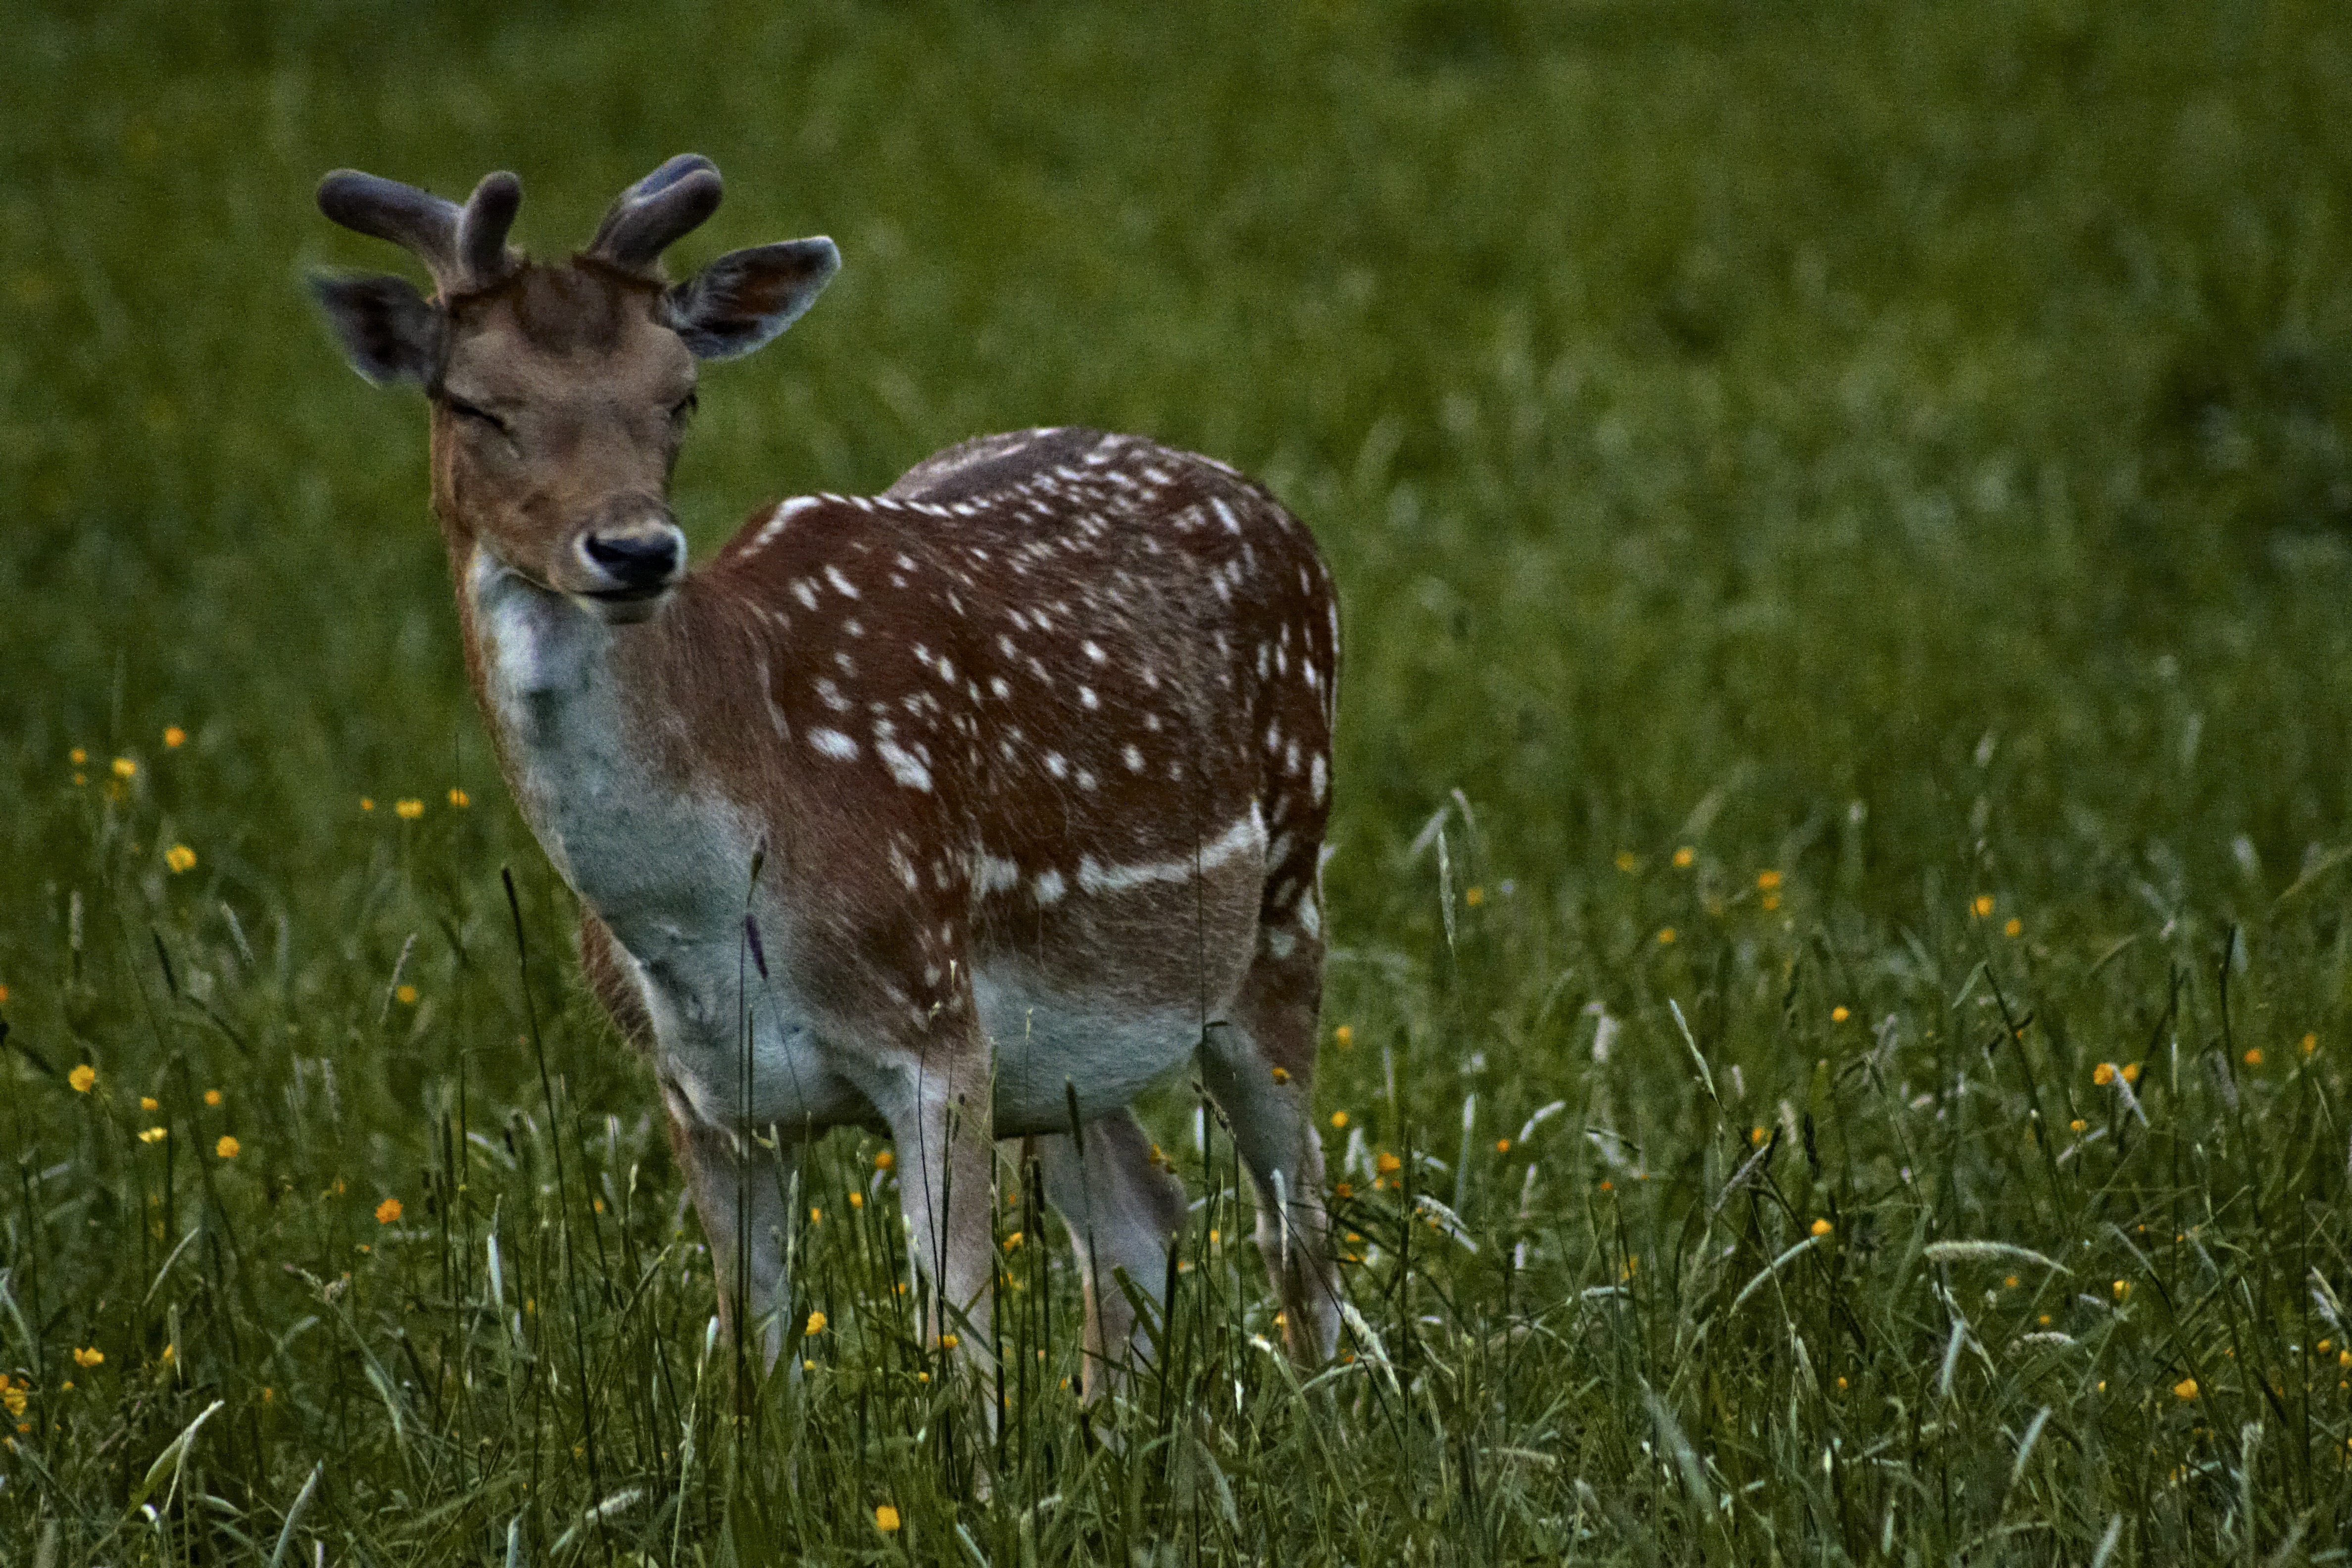
nature, grass, meadow, prairie, sweet, wildlife, wild, deer, mammal, fauna, antler, grassland, vertebrate, hirsch, roe deer, scheu, white tailed deer, damm wild